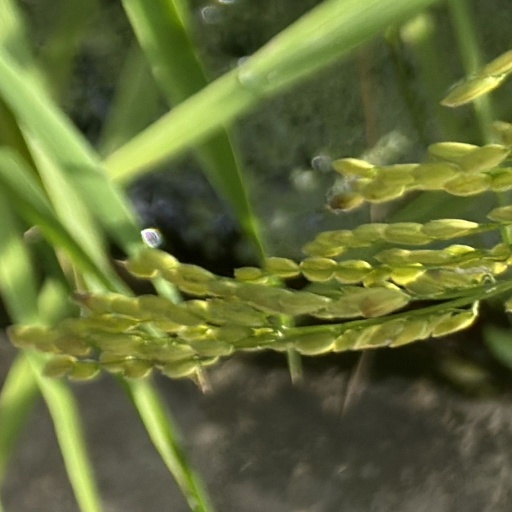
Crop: rice